Kiwix

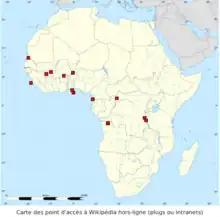
Locations of 13 universities in 11 countries where Kiwix was deployed as part of the Afripedia Project

A list of content available on Kiwix is available for download, including language-specific sublists. Content can be loaded through Kiwix itself.